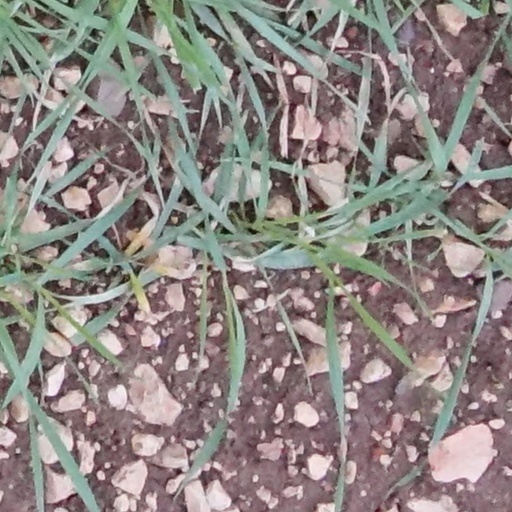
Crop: wheat